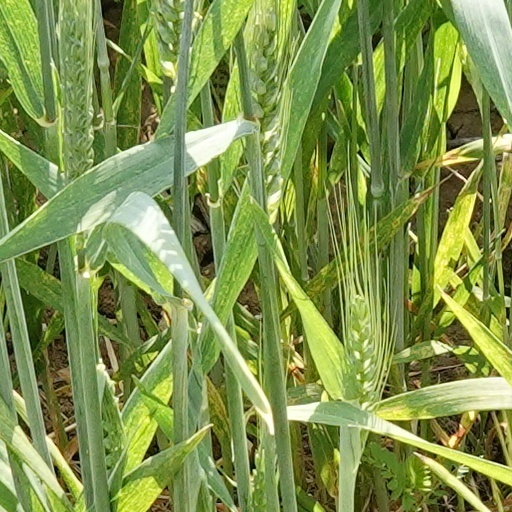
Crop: wheat